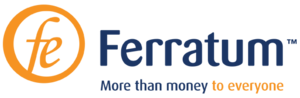
Ferratum
Ferratum Oyj og dets datterselskaber danner Ferratum Group, der er en international udbyder af mobile finansielle tjenesteydelser. Ferratum har hovedkvarter i Helsinki og blev grundlagt i maj 2005.